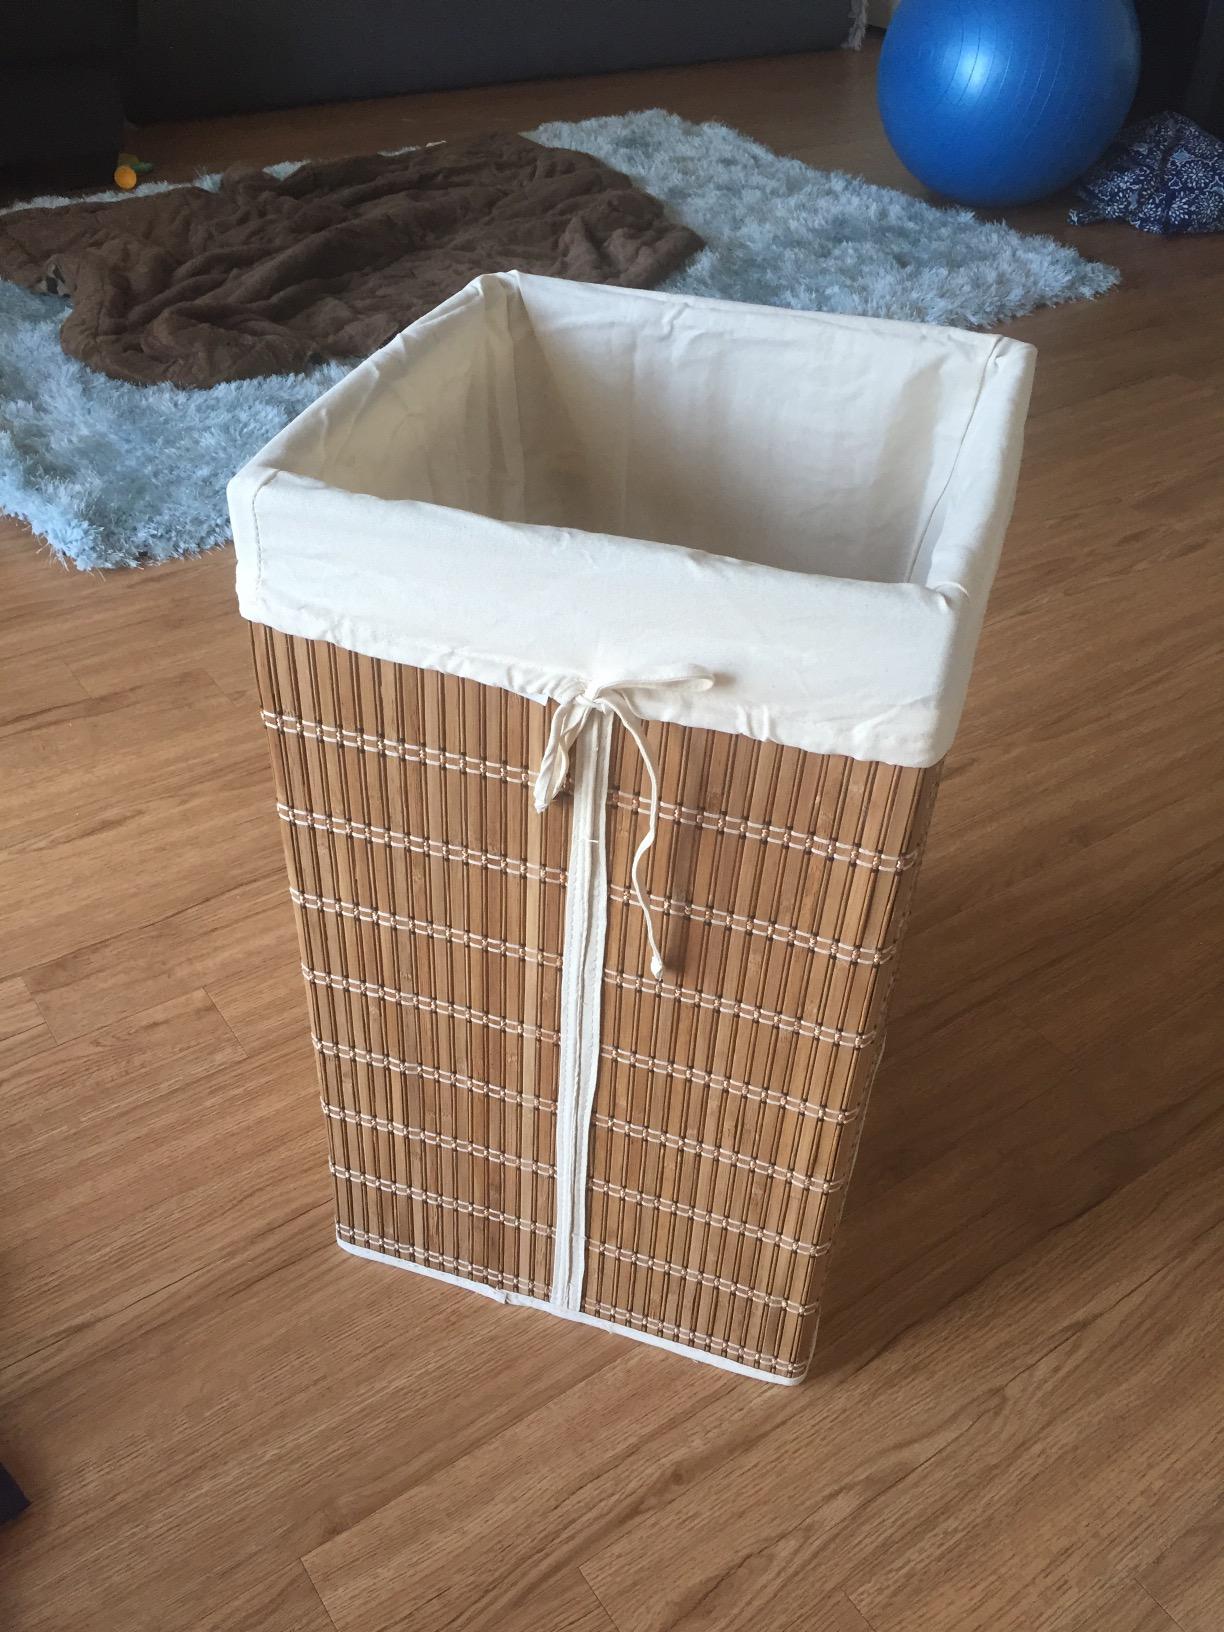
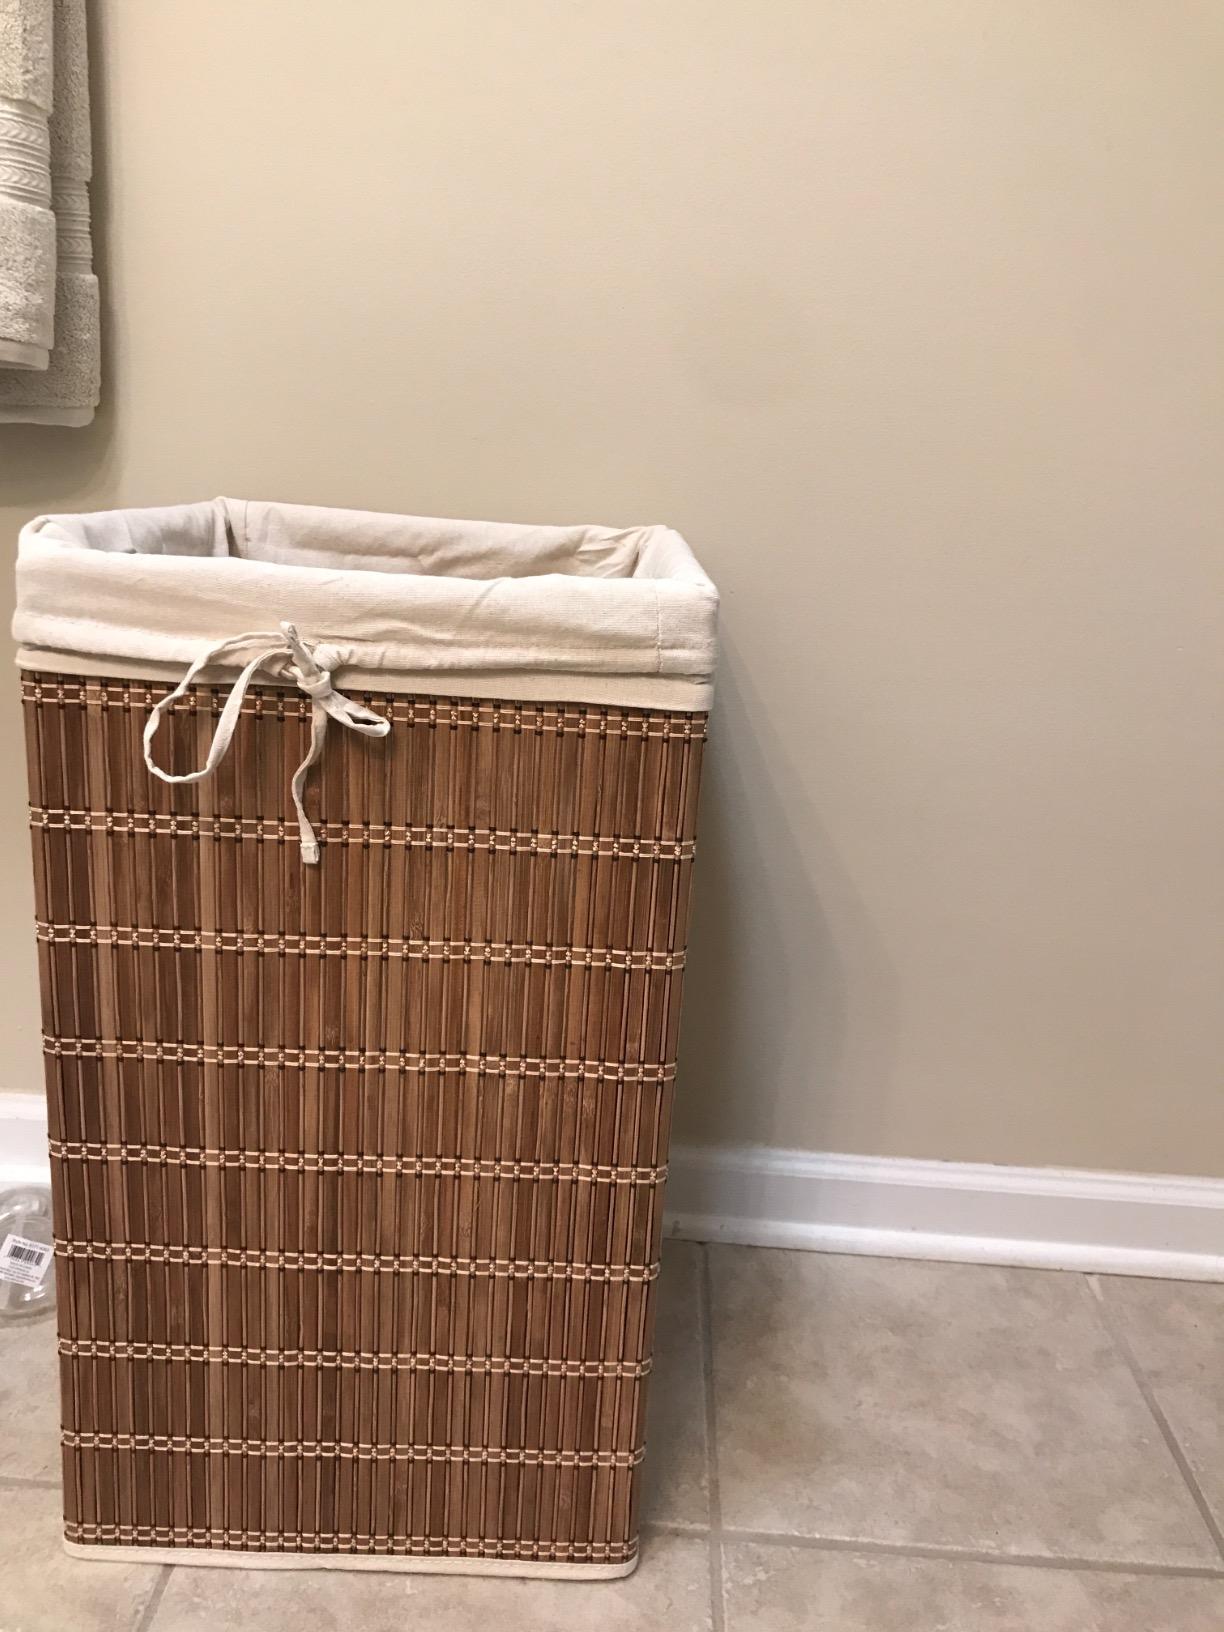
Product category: items_hamper
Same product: yes